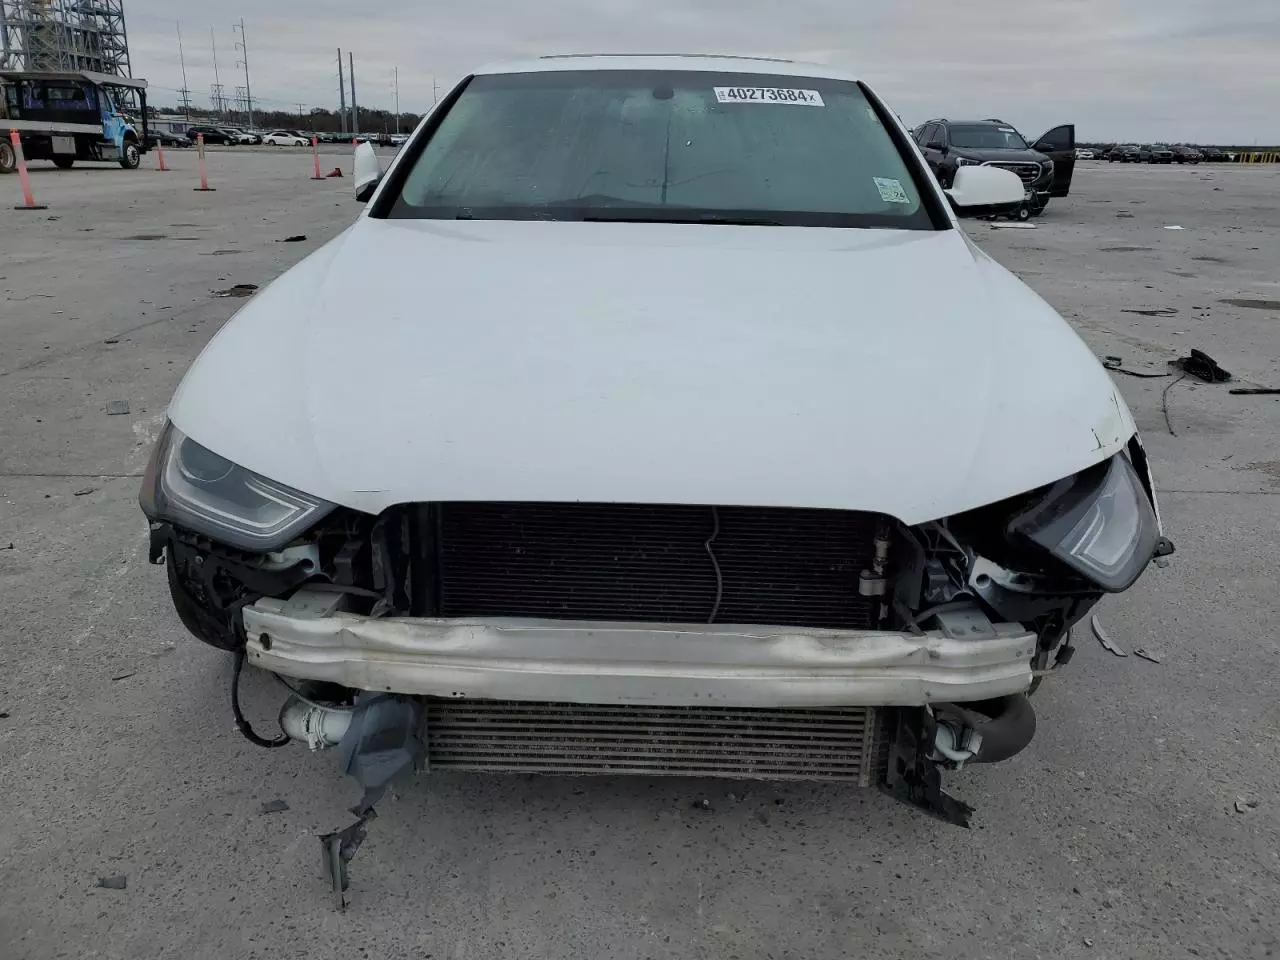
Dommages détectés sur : plaque d'immatriculation avant, pare-choc avant, feu avant gauche, capot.
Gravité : majeur